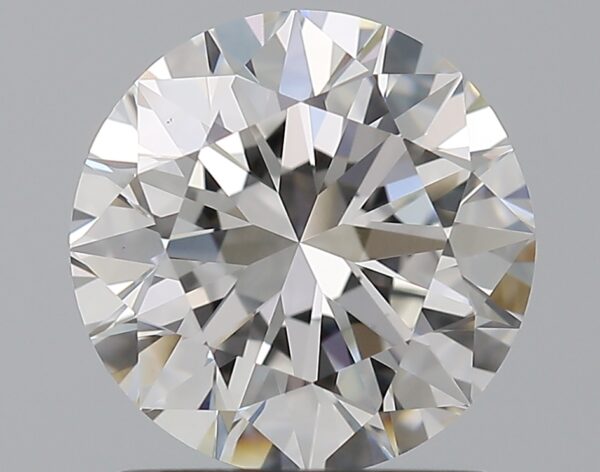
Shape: round
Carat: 1.5
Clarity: VS2
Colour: F
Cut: EX
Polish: EX
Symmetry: EX
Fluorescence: N
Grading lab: GIA
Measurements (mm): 7.29 x 7.33 x 4.53